Bossiney Haven

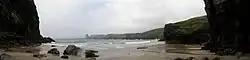
Panorama of Bossiney Haven on a wet day

Bossiney Haven (meaning "cove at Bossiney") is a small cove in the civil parish of Tintagel. It is on the north coast of Cornwall, United Kingdom and a mile east of Tintagel and three miles west of Boscastle. The South West Coast Path closely follows the coast above the cove.